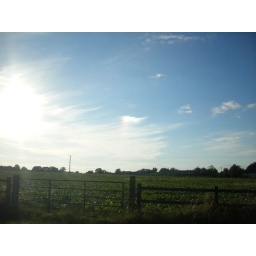
Nice sky over a field